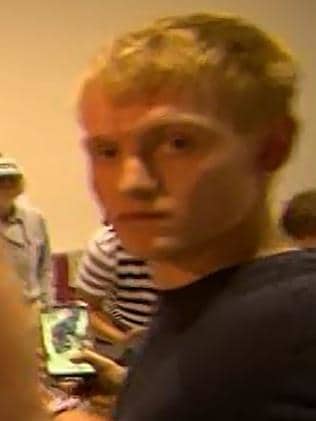
Gender: men